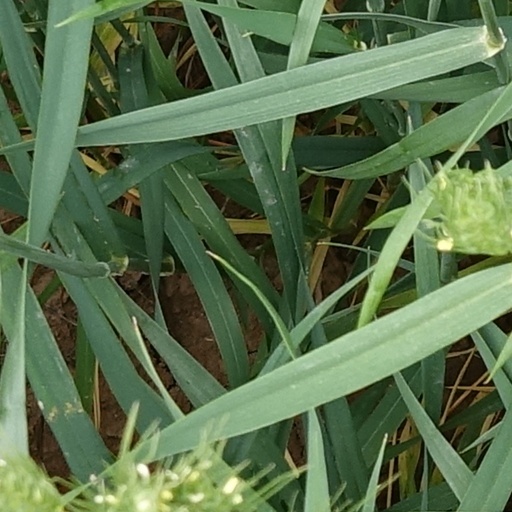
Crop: wheat